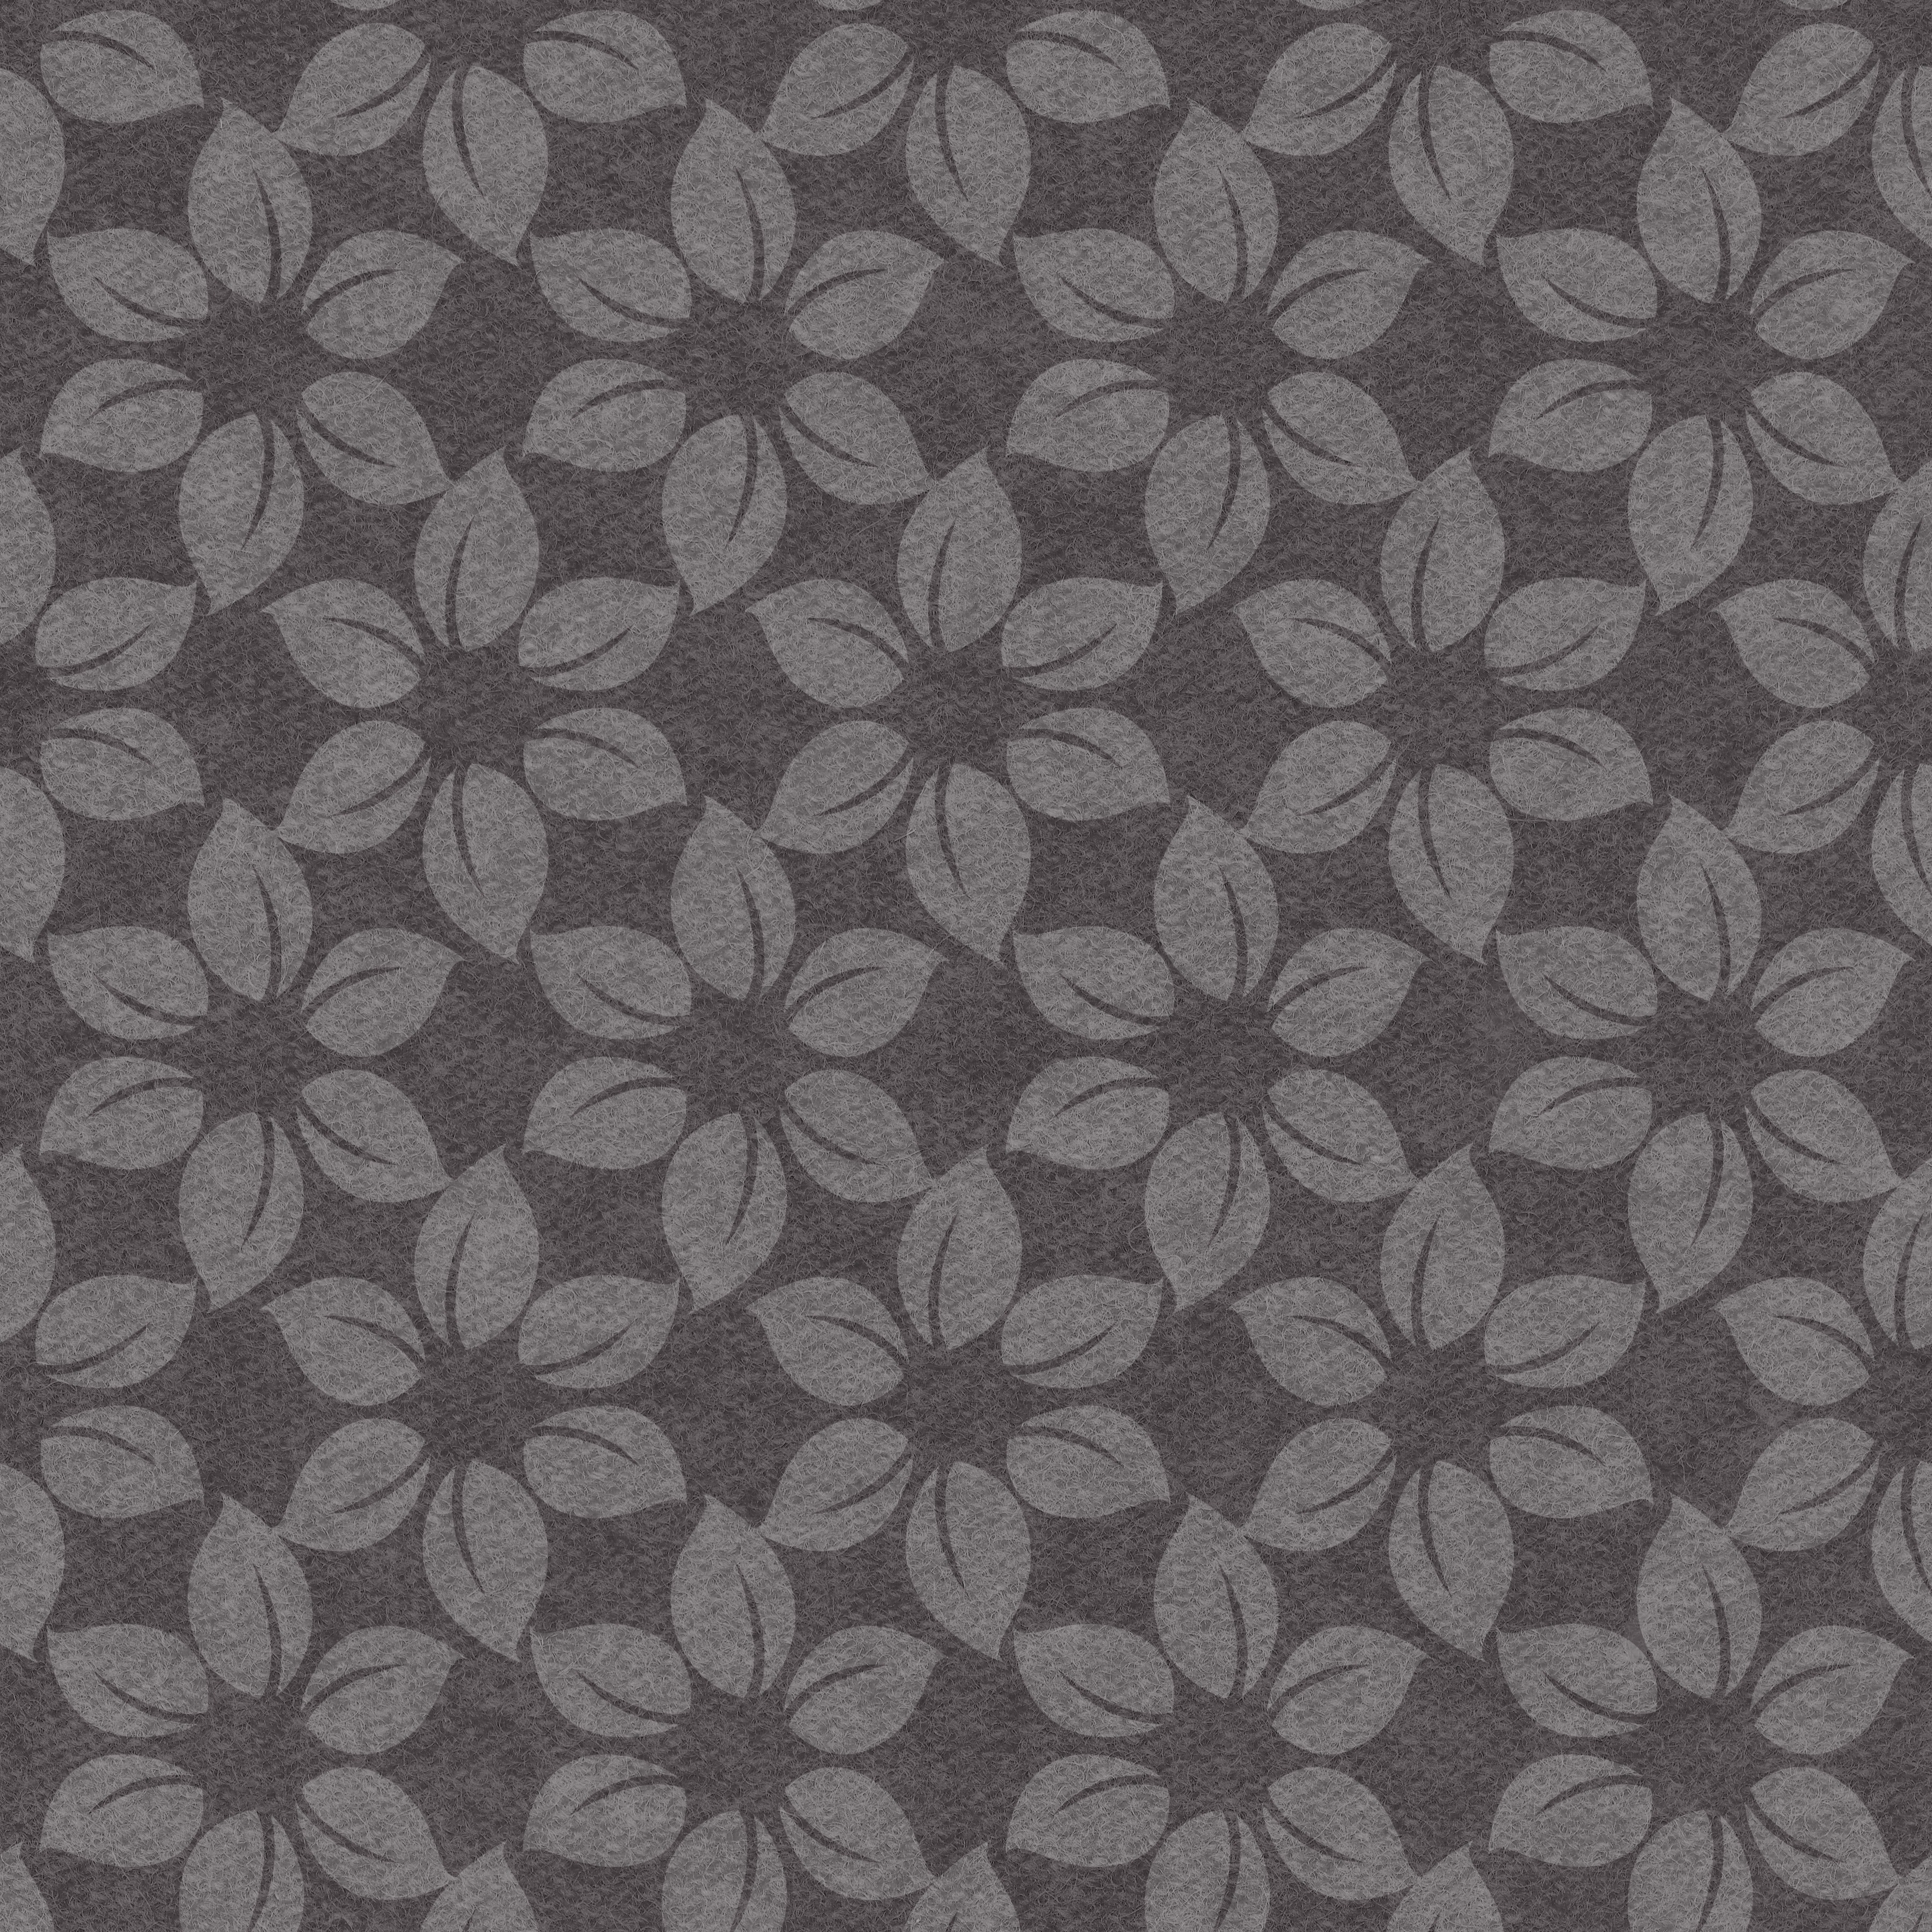
texture, flower, pattern, gray, material, circle, textile, art, background, design, wallpaper, flooring